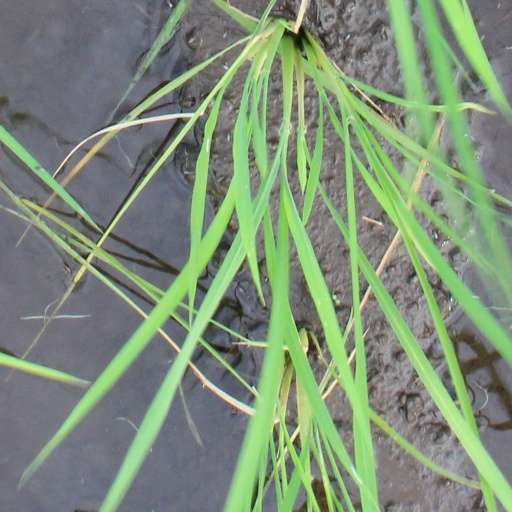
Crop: rice